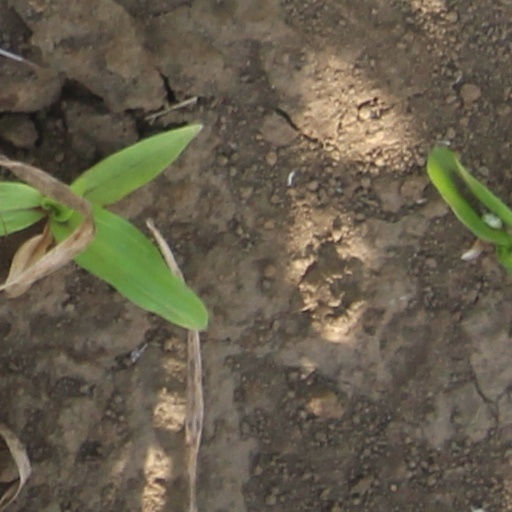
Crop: wheat